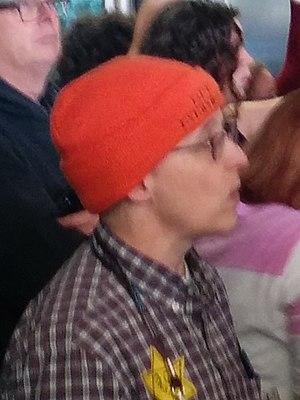
Jenni Olson est une conservatrice de film américaine, cinéaste, auteure et historienne du cinéma LGBT, née le 6 octobre 1962 à Falcon Heights. Elle a co-fondé le site web pionnier LGBT PlanetOut.com, et a fait campagne pour ériger une barrière sur le pont du Golden Gate pour prévenir les suicides.